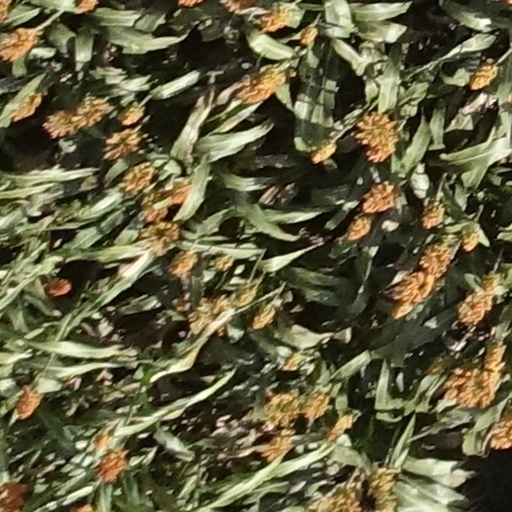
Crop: sorghum